53rd (Bolton) Field Regiment, Royal Artillery

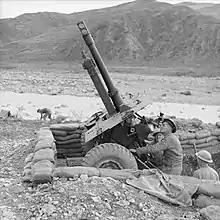
A 25-pounder in a gun pit adapted to gain maximum elevation, Italy 1944.

8th Indian Division was back with Eighth Army for the Allies' spring offensive in Italy, Operation Grapeshot. It was given the task of an assault crossing of the River Senio, with massive artillery support added to its own guns, and ample ammunition stocks built up during the winter. The German positions, dug into the floodbank of the river, presented a challenging linear target, so many of the guns fired in enfilade from the flanks. The operation was launched on 9 April. At 15.00 the assault troops withdrew to a safe distance while the artillery and air bombardment was carried out. Then at 19.20 the assault infantry went in, with a protective barrage laid on the far side of the river. Opposition remained strong on 8th Indian Division's front, but after bitter fighting through the night it secured its objectives by midday on 10 April. It then fought its way forward to the River Santerno and secured crossings during the night of 11/12 April. 78th Division then passed through 8th Indian Division to continue the advance. As Eighth Army advanced towards the River Po, 8th Indian Division came back into the widening line, attacking up the Via Adriatica until it ran into opposition at the airfield south-west of Ferrara on 22 April. After a 36-hour fight the division thrust round the western city of the city and got to the Po on 23 April, possibly the first troops of Eighth Army to reach it. The division then planned for another assault crossing, but German resistance was crumbling and opposition to its crossing on the night of 25/26 April was negligible. The division was then 'grounded' as its transport was taken to support Eighth Army's rapid drive to Venice and Trieste.